2020 Indonesian local elections

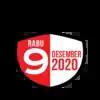
Logo of the elections

Simultaneous local elections ("Pilkada Serentak") were first held in Indonesia in 2015. The leadup to the 2020 elections saw several regulations being issued by the General Elections Commission (KPU) barring certain candidates from running, from adulterers to politicians who had been charged with corruption. The decision that the simultaneous local elections throughout Indonesia would be held amid the COVID-19 pandemic stirred some controversy in the Indonesian public.